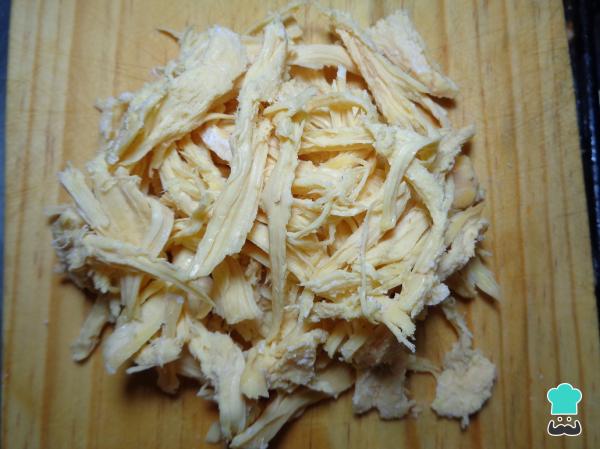
Una vez cocido el pollo lo deshebramos completamente y lo reservamos un momento.